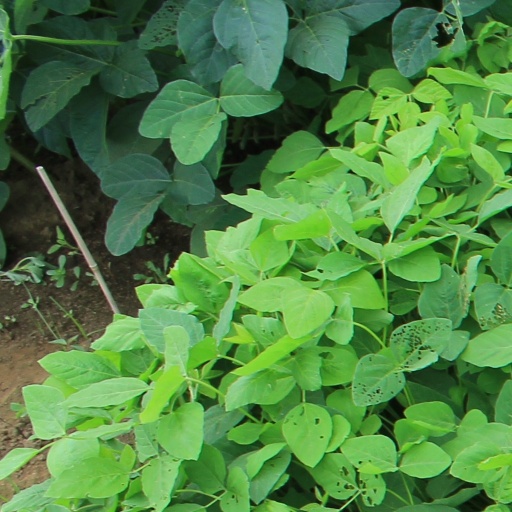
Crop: soybean